Bruce Willis filmography

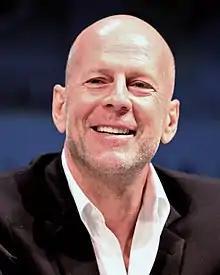
Willis at San Diego Comic-Con for "The Expendables" in 2010

American actor Bruce Willis began his career in 1980 with an uncredited role in "The First Deadly Sin". After guest-starring in a 1984 episode of "Miami Vice", he appeared in the first episode of the 1985 revival of "The Twilight Zone". Willis achieved fame starring in the ABC comedy-drama series "Moonlighting" (1985–1989), for which he received three Golden Globe nominations for Best Actor – Television Series Musical or Comedy and two Primetime Emmy Award nominations for Outstanding Lead Actor in a Drama Series. In 1988, he starred as John McClane in "Die Hard" (1988), a film that spawned four sequels that earned him international recognition as an action hero.